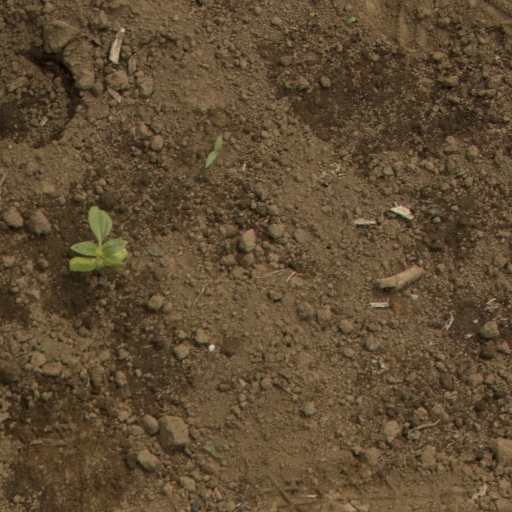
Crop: Jerusalem artichoke